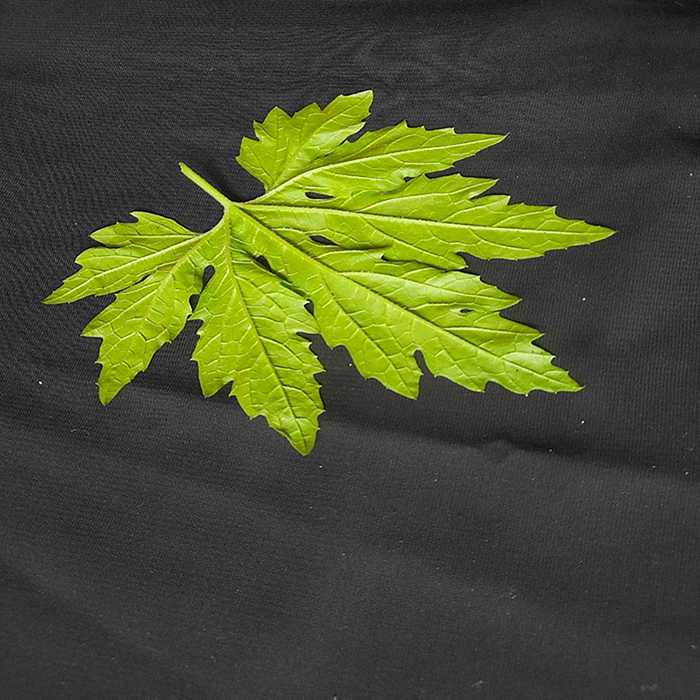
Plant: Bitter Gourd
Label: Fresh leaf